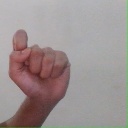
अक्षर: घ